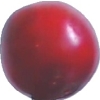
Label: cherry_wax_red